Wii Play

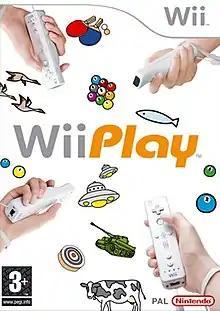
European box art

Wii Play is a 2006 party video game developed and published by Nintendo for the Wii. It was released as a launch game for the console in Japan, Europe, and Australia in December 2006, and was released in North America in February 2007. The game features nine minigames, including a "Duck Hunt"-esque shooting range, a fishing game, and a billiards game, each of which are designed to showcase the features of the Wii Remote controller.